Khummi

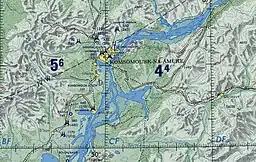
Khummi map section

Lake Khummi, also known as Khomi (Хоми), is a large freshwater lake in Komsomolsky District, Khabarovsk Krai, Russia. It has an area of and a maximum depth of . The lake is part of the Amur river basin and lies near Komsomolsk-on-Amur, to the southeast of the city. The village of Selikhino, as well as a tourist resort, are located by the lakeshore.